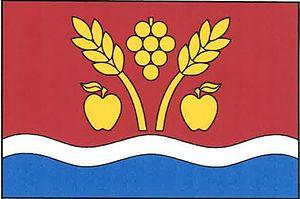
Lhotka nad Labem est une commune du district de Litoměřice, dans la région d'Ústí nad Labem, en Tchéquie. Sa population s'élevait à 408 habitants en 2018.